Shilha people

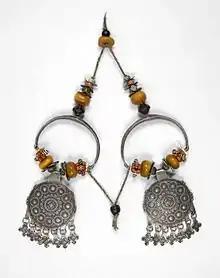
A traditional Shilha dowry item

In antiquity, Berbers traded with the Phoenicians and Carthaginians in commercial entrepots and colonies along the northwestern littoral. They established the ancient kingdom of Mauretania, which fell under Roman rule in 33 CE, before eventually being reunited under Berber sovereignty. During the 7th century, the Islamic Umayyad Caliphate invaded the Berber and Byzantine strongholds in the Northwest Africa, seizing Carthage in 698 AD. Although the Umayyads nominally controlled Morocco over the following years, their rule was tenuous due to Berber resistance. Shortly in 739 AD, Umayyad Arabs were defeated by the Berbers at the battle of Nobles and Bagdoura. Morocco remained under the rule of Berber kingdoms such as Barghawata and Midrar... etc. In 789 AD, with the approval of the locals, a former Umayyad courtier established the Idrisid dynasty that ruled in Fez. It lasted until 970 AD, as various petty states vied for control over the ensuing centuries. After 1053, Morocco was ruled by a succession of Muslim dynasties founded by Berber tribes. Among these were the Almoravid dynasty (1053–1147) who spread Islam in Morocco, the Almohad dynasty (1147–1275), and the Marinid dynasty (1213–1524). In 1668, a sharifan family from the east assumed control and established the incumbent Alawite dynasty.